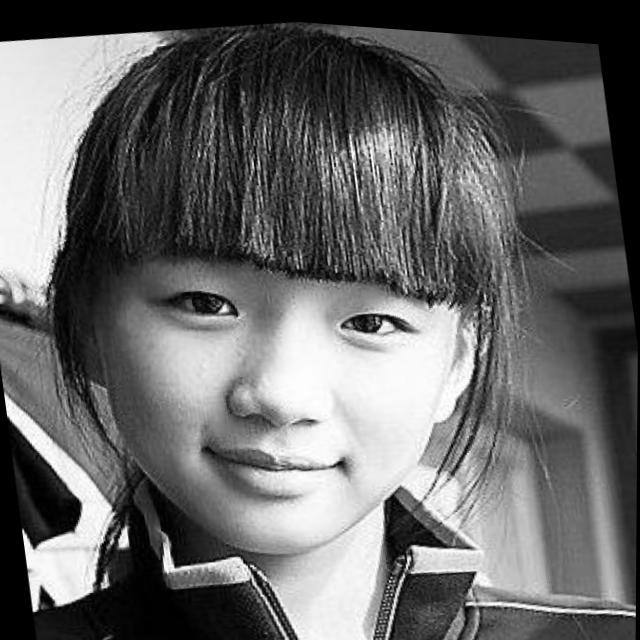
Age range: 0-12